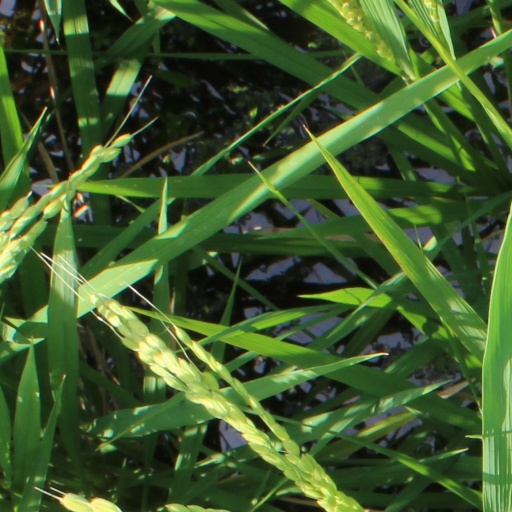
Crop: rice